Abergwili railway station

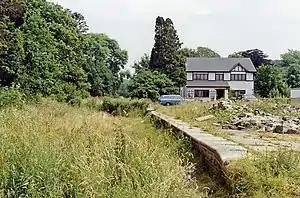
Abergwili station remains (1992)

Abergwili railway station served the village of Abergwili in Wales. It was the first station after Gwili Junction, the point where the line through it divided from the Carmarthen to Aberystwyth Line.